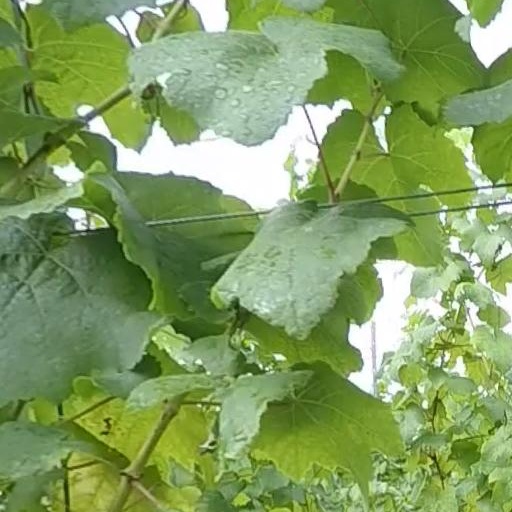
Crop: grape